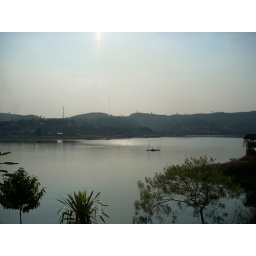
More views of Khao Laem, this time from the longest wooden bridge in Thailand.